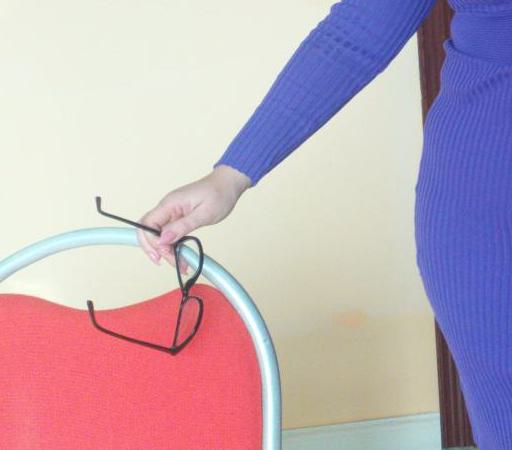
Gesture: no_gesture